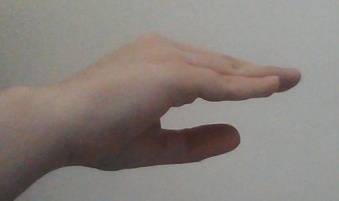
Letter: jeem